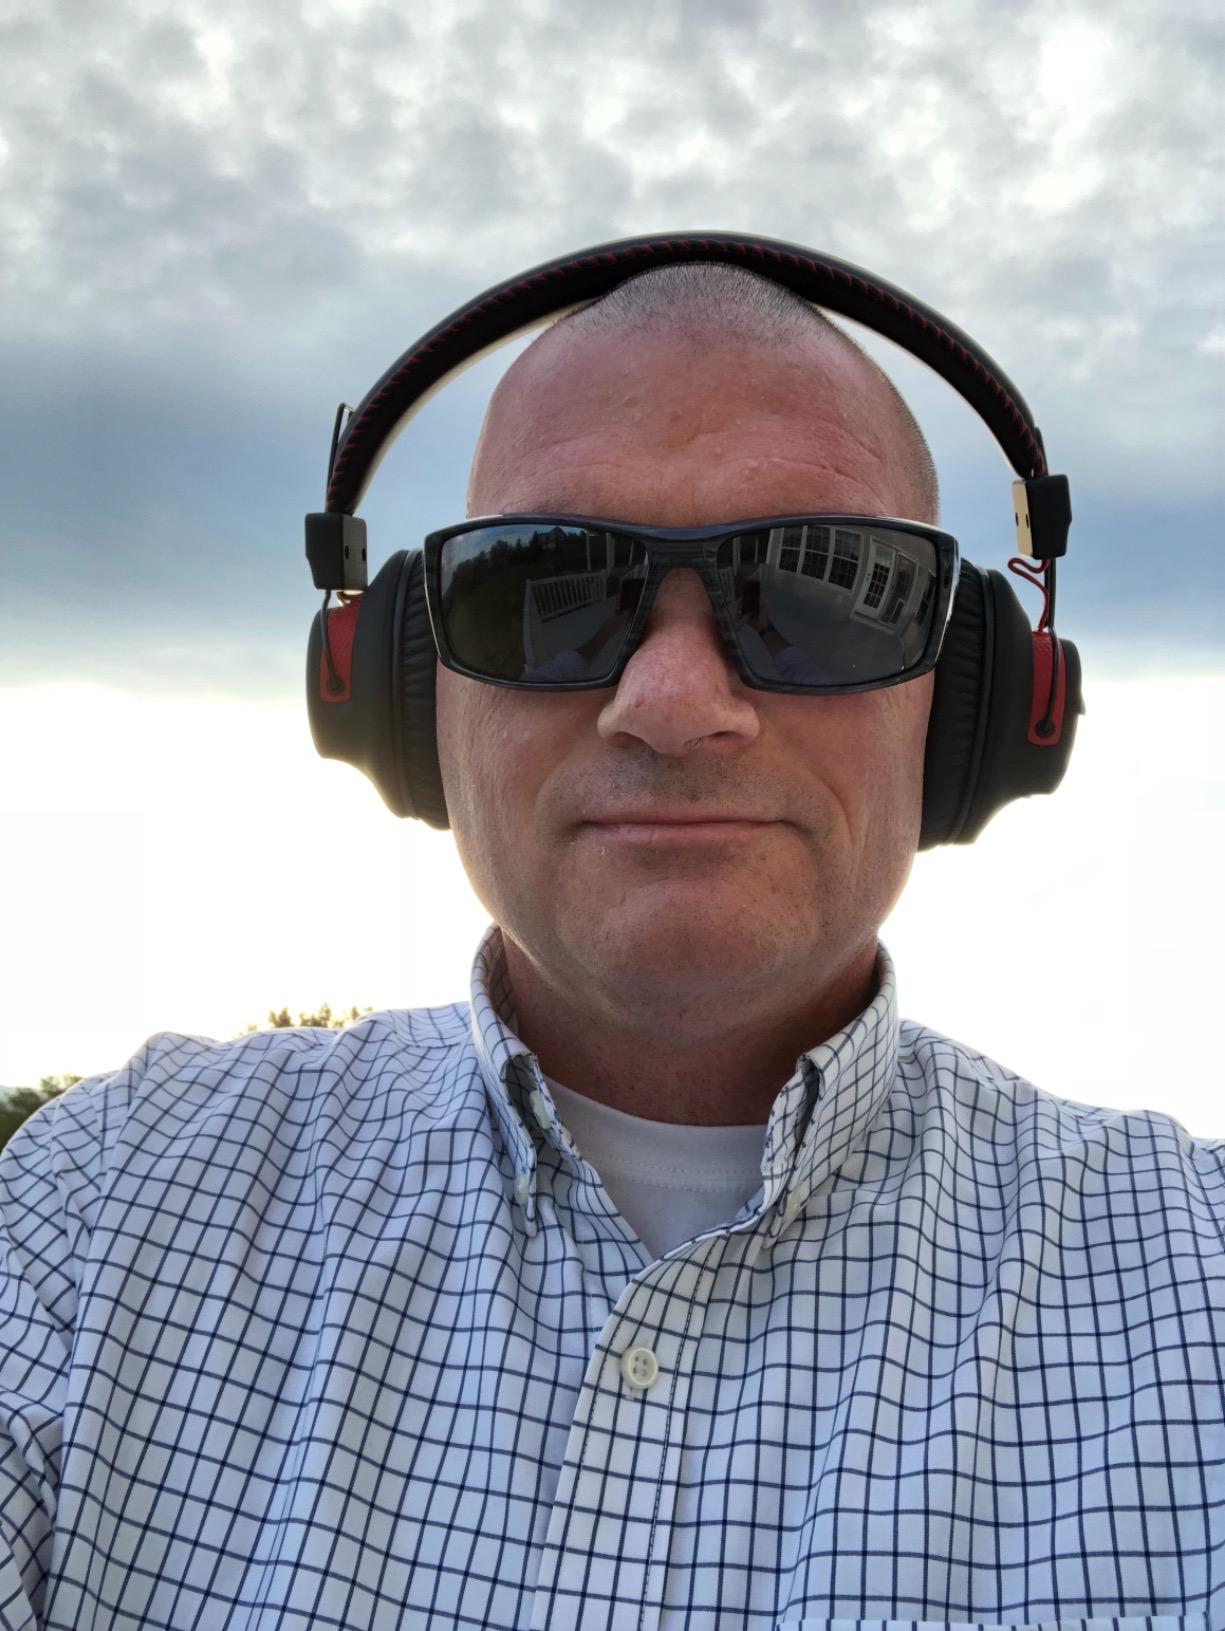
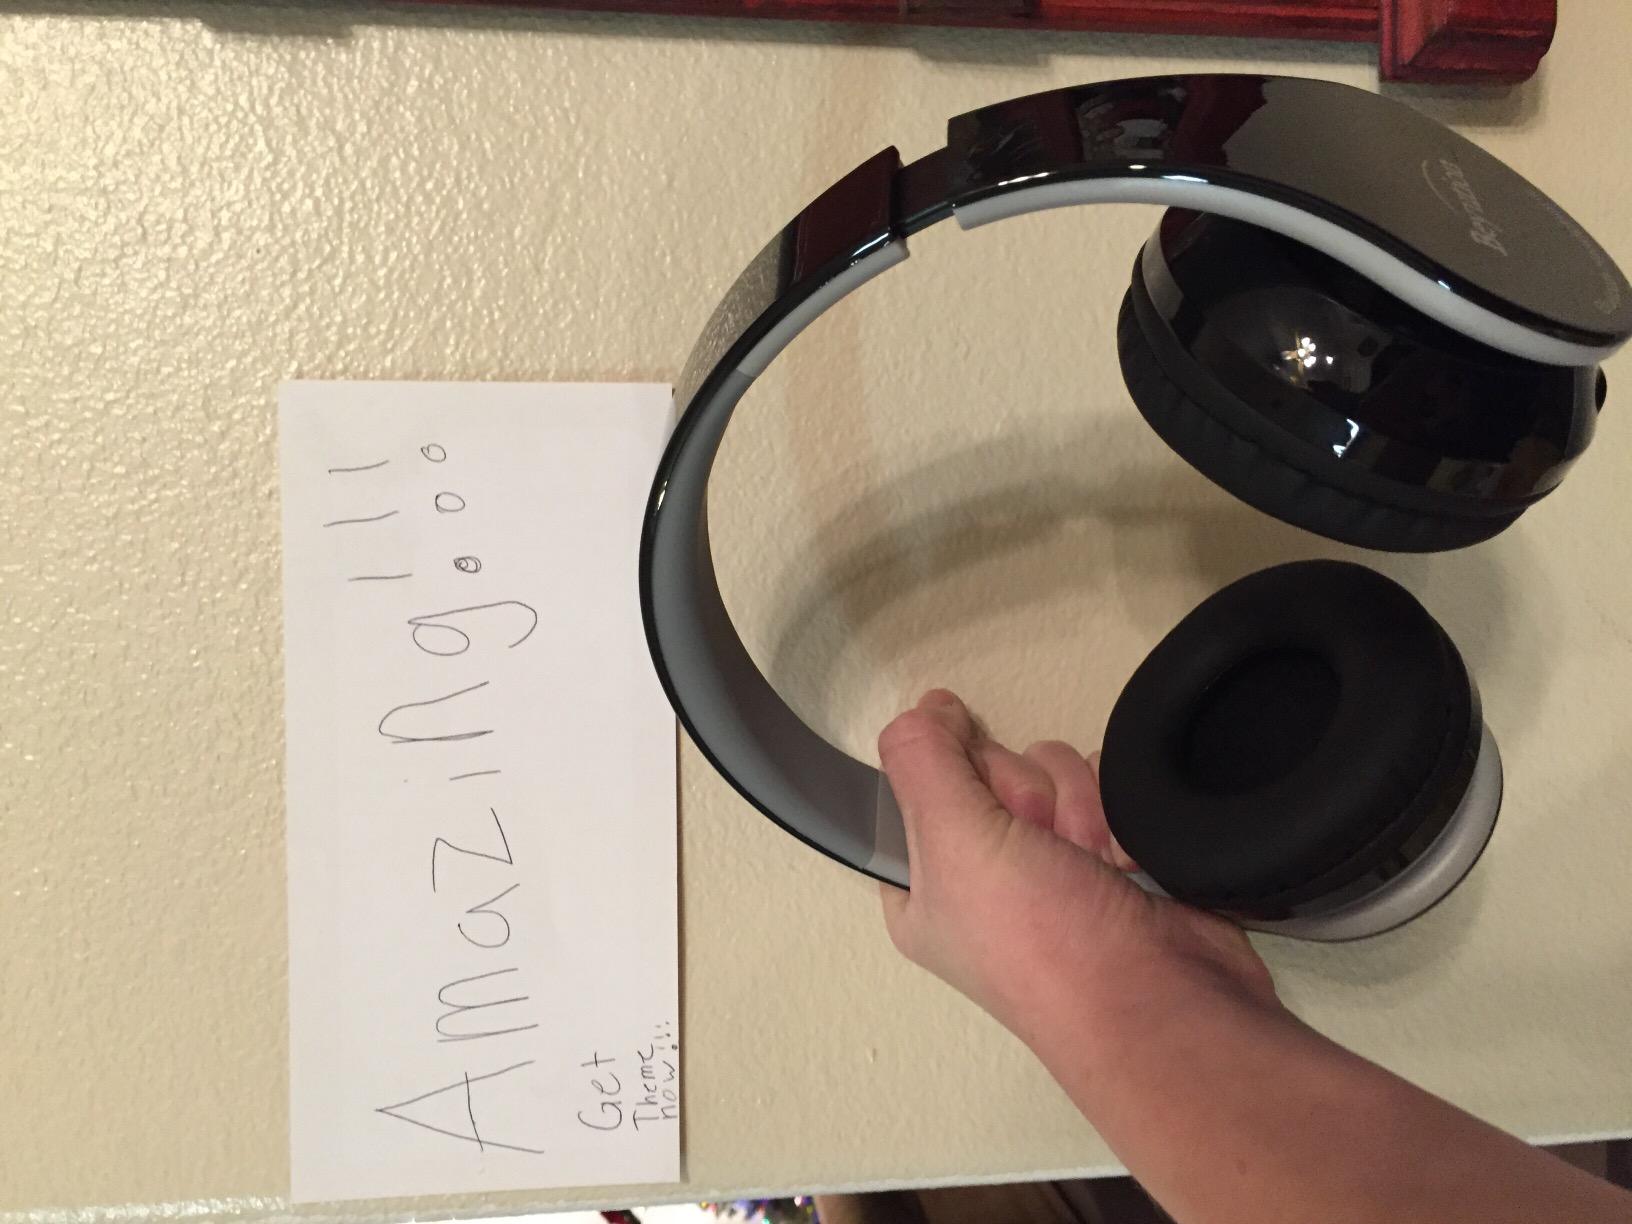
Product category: headphones
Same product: no